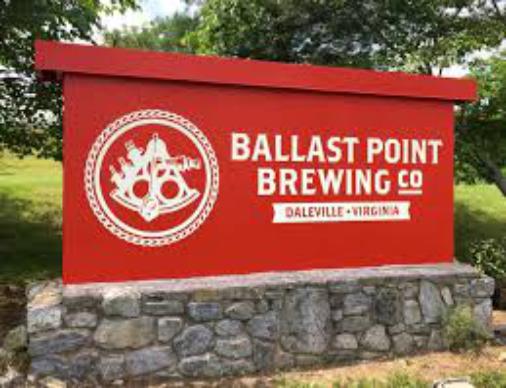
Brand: Ballast Point
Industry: Food